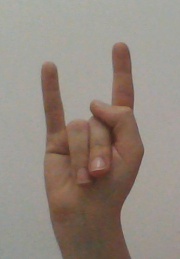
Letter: la